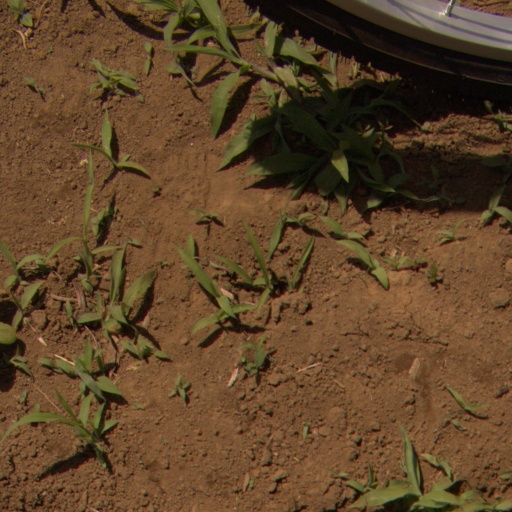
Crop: Jerusalem artichoke